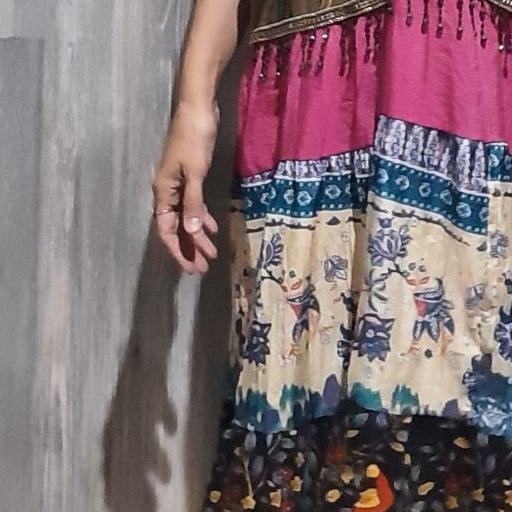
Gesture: no_gesture